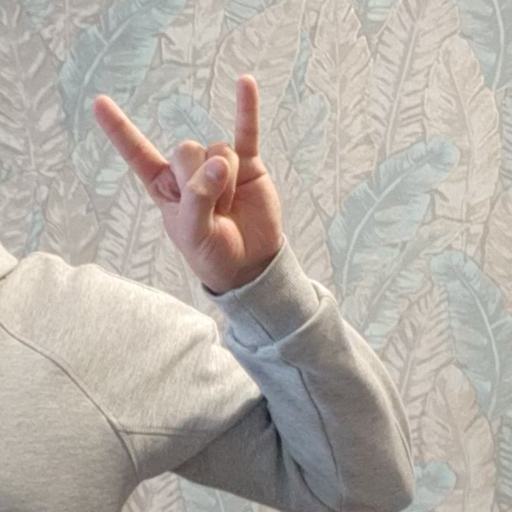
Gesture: rock